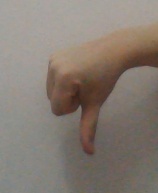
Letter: waw